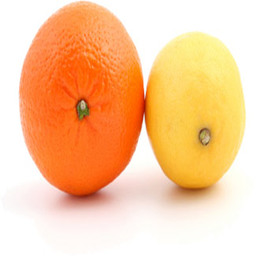
Label: Orange